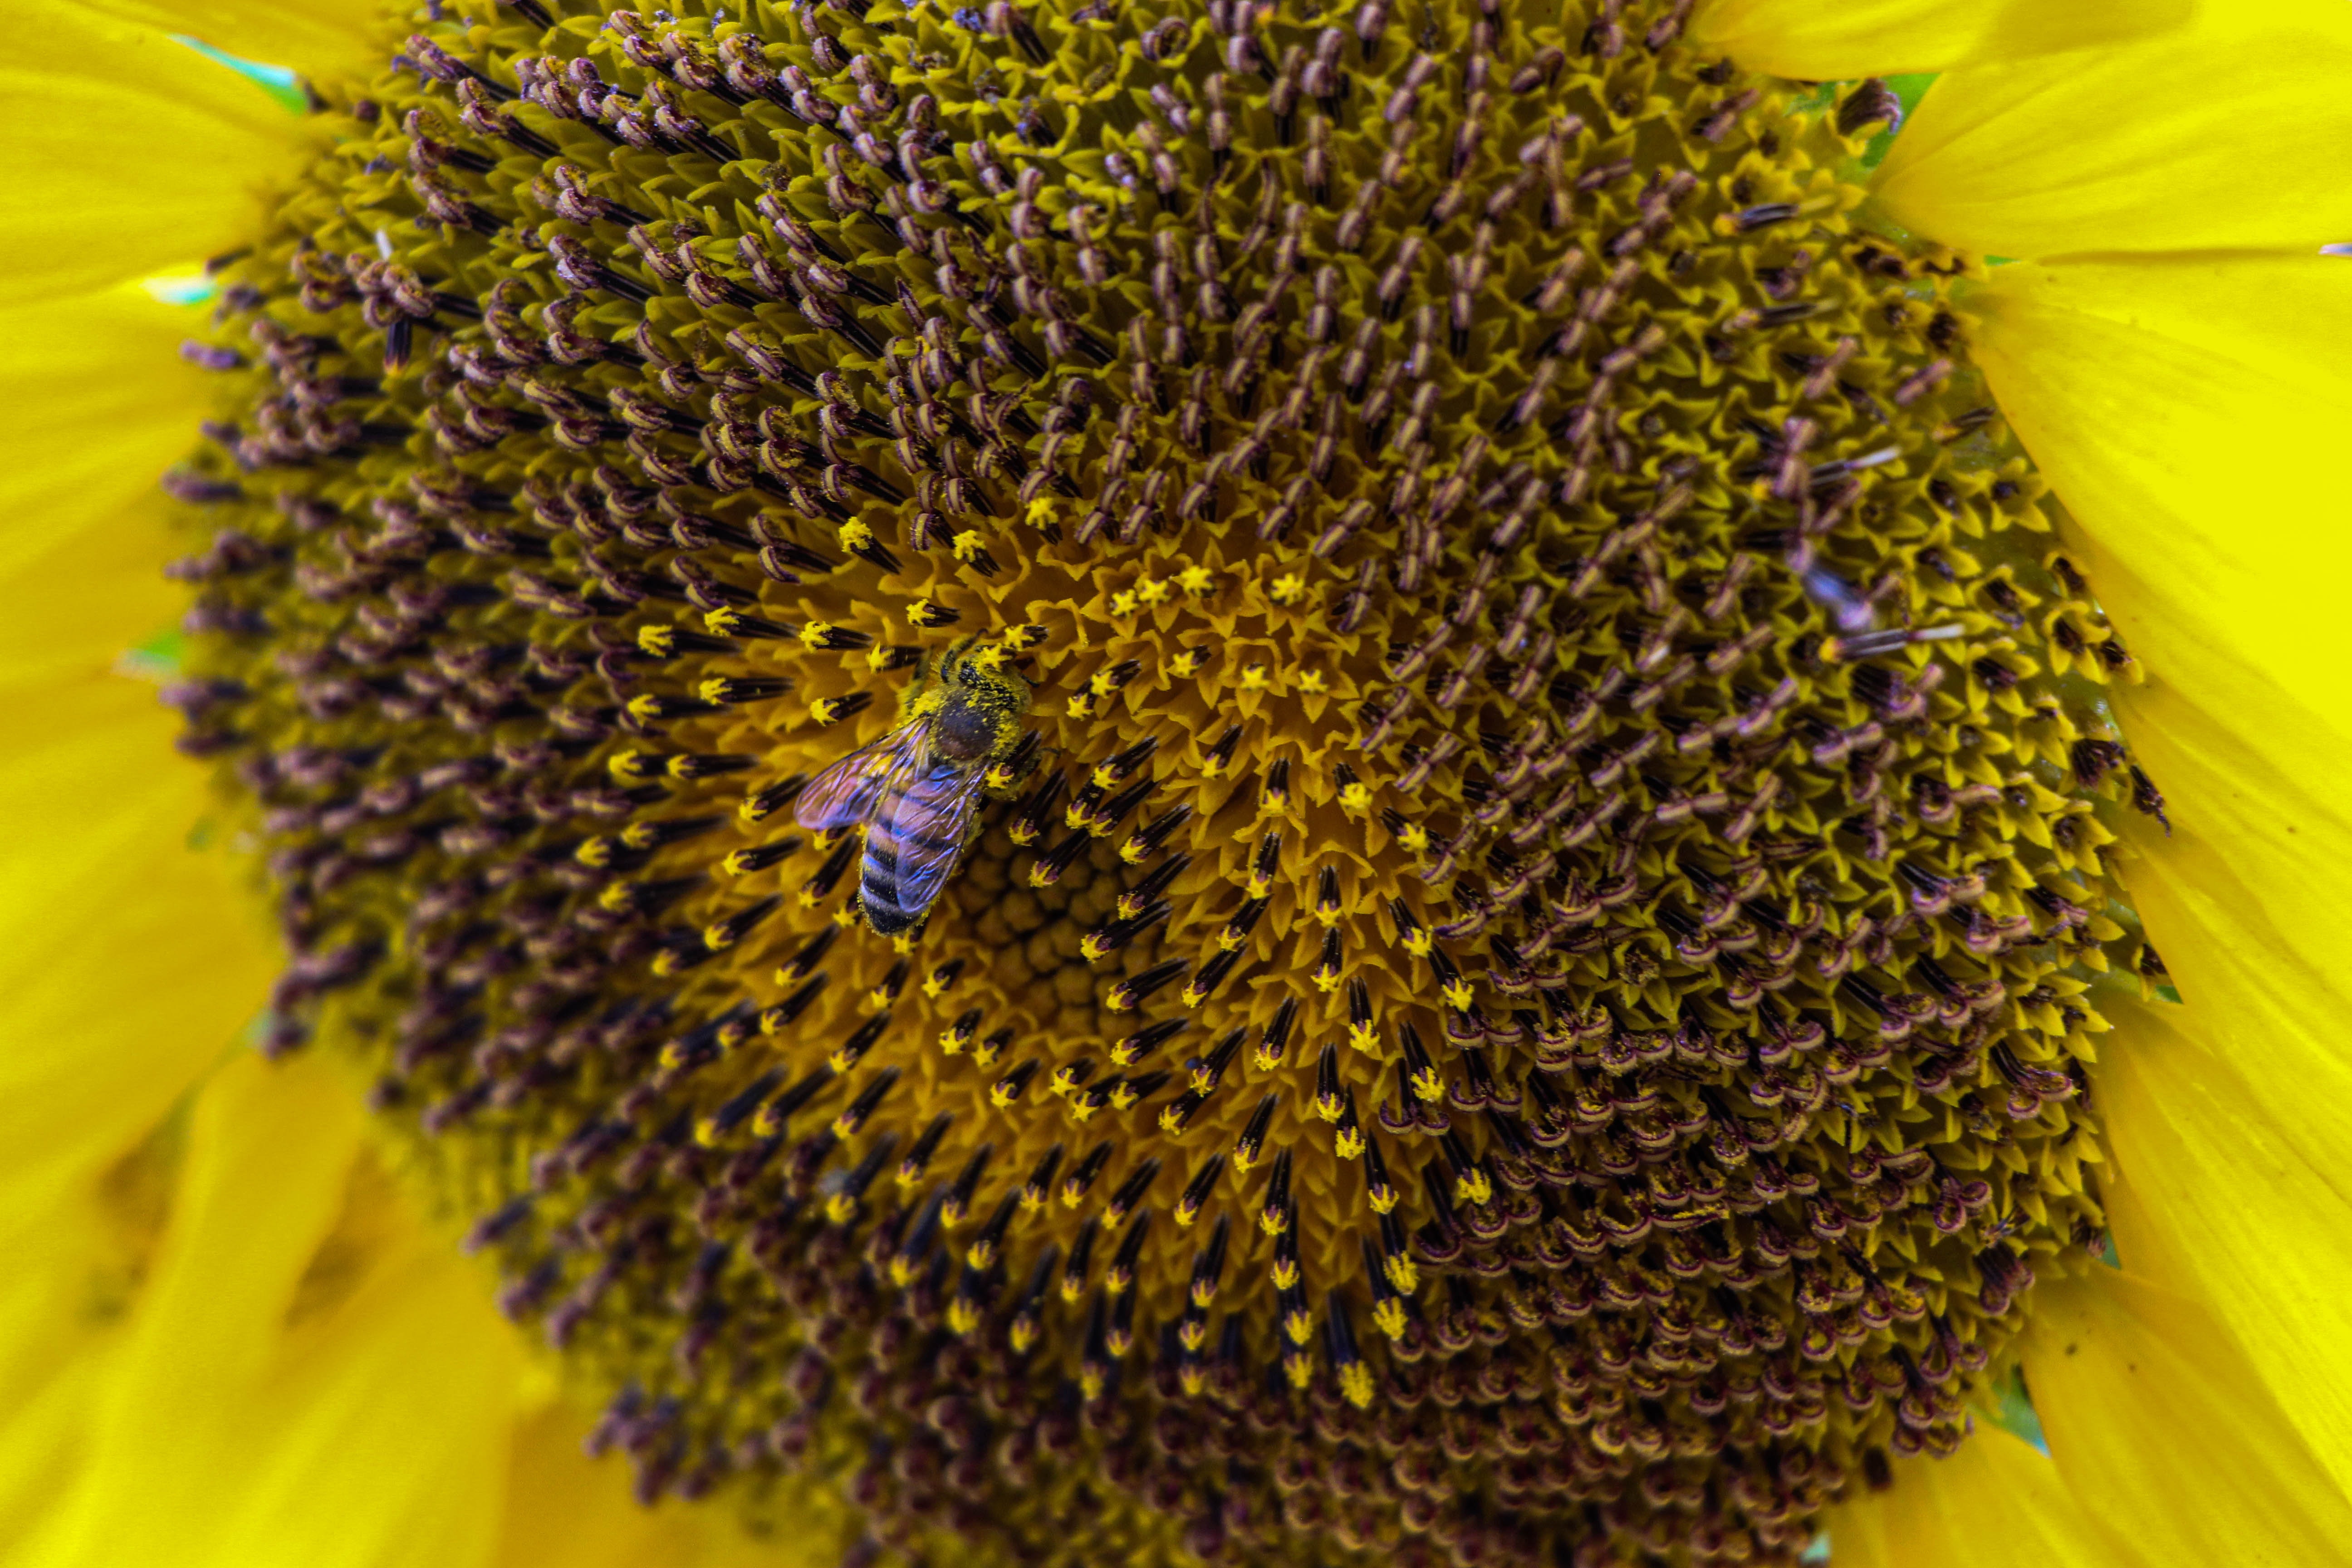
flower, plant, pollinator, insect, nature, yellow, petal, arthropod, cuisine, flowering plant, honeybee, close up, annual plant, macro photography, pattern, sunflower, bumblebee, membrane winged insect, spring, invertebrate, daisy family, wildlife, wildflower, bee, photography, asterales